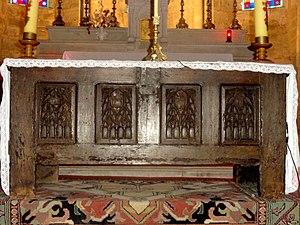
Maître-autel (ancien coffre).
L'église Notre-Dame est une église catholique paroissiale située à Vetheuil, dans le Val-d'Oise. Par son ampleur, son plan à double collatéraux et son mobilier particulièrement riche et varié, elle se démarque des églises villageoises du Vexin français, car Vétheuil est au Moyen Âge un bourg d'une certaine importance. Par son architecture, et notamment son abside de style gothique primitif et ses deux portails de la Renaissance, l'église Notre-Dame occupe une place particulière parmi l'architecture religieuse de la religion. Sa valeur patrimoniale est reconnue assez tôt, et elle est classée monument historique par liste de 1840. Les origines de la paroisse et de l'église ne sont pas connues, mais on connaît une première mention de la fin du XIᵉ siècle, et des vestiges d'un clocher roman de la première moitié du XIIᵉ siècle subsistent encore à l'intérieur du clocher actuel. Vers la fin du XIIᵉ siècle, la construction d'un nouveau chœur est lancée, et celui-ci est terminé au tout début du XIIIᵉ siècle. Le clocher est rebâti dans le style gothique au cours de ce même siècle. Il est impossible de se prononcer sur la nef de cette époque.